Ester, Alaska

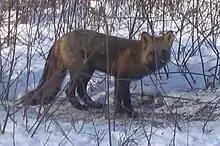
A cross fox in Ester, Alaska. Other foxes spotted in Ester include black and red foxes.

In response to the closure of the Gold Camp, a group of local business owners have formed the EMCE (or Ester Ministry of Community Enterprise), which has been accepted as an ad hoc committee of the Ester Community Association, to support Ester-area businesses and craftspeople. The EMCE occasionally sponsors a local open-air farmers' market, and a Planting Day to beautify the village.